Kepler-25

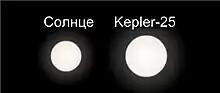

In 2011, two candidate planets were found transiting this star by the Kepler space telescope. These planets are very close to yet not lie in the 1:2 orbital resonance to each other, indicating the absence of other planetary objects in the inner part of the planetary systems. These planets were confirmed through transit-timing variation method. A third planet was discovered through follow-up radial velocity measurements and was confirmed in January 2014.